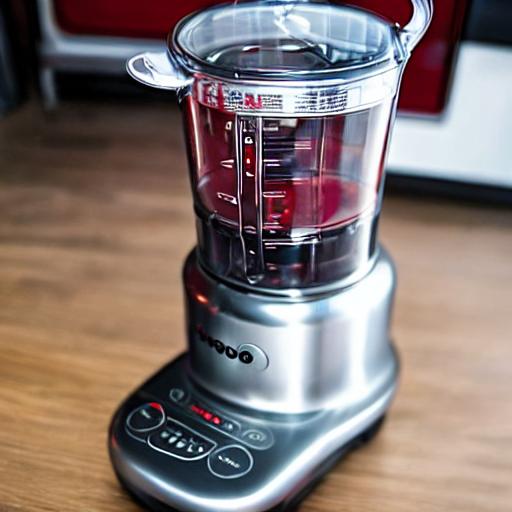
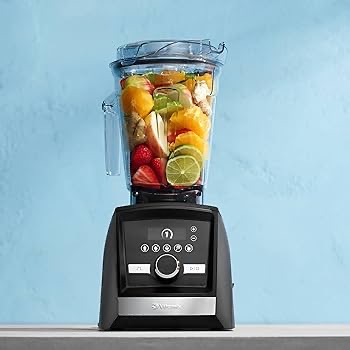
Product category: items_blender
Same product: no